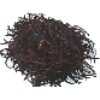
Label: Rambutan 1